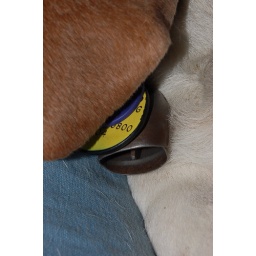
All of the dogs wear bells...bells purchased in Switzerland...normally used for sheep or goats.